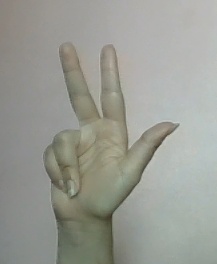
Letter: al